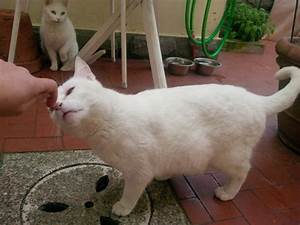
Label: gatto